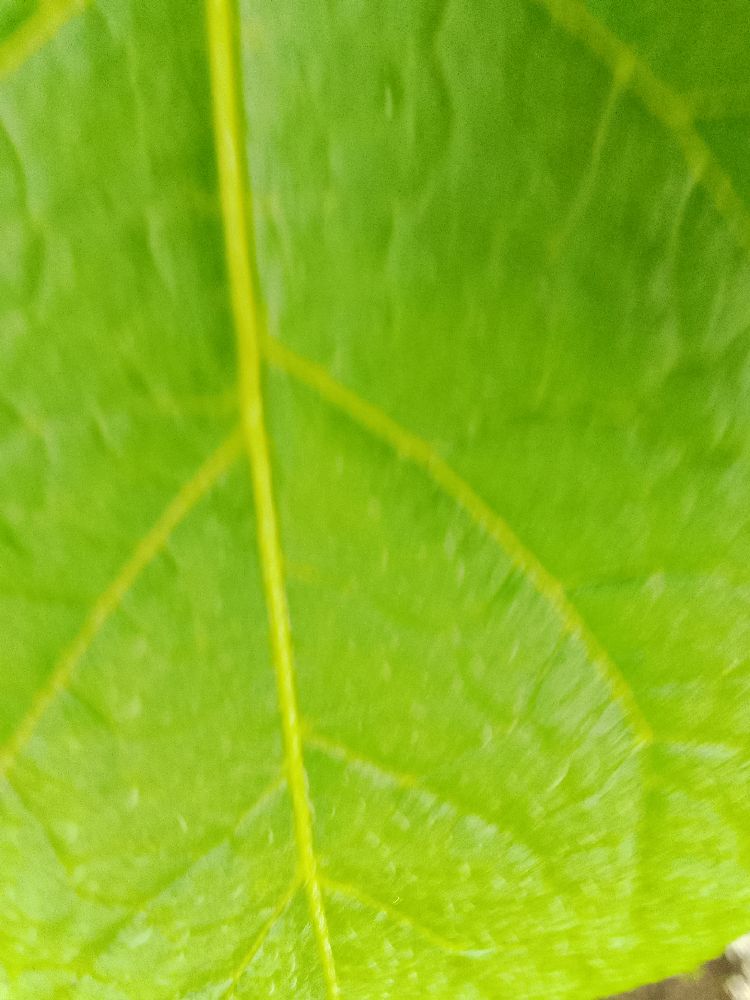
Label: Healthy